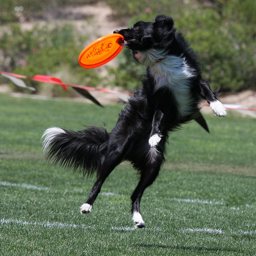
A large black and white dog catching an orange frisbee in a park.
A black dog jumping to catch a frisbee
A black and white dog jumps to catch a Frisbee.
Airborne dog catching a frisbee in the park.
a dog jumping and catching a Frisbee in his mouth